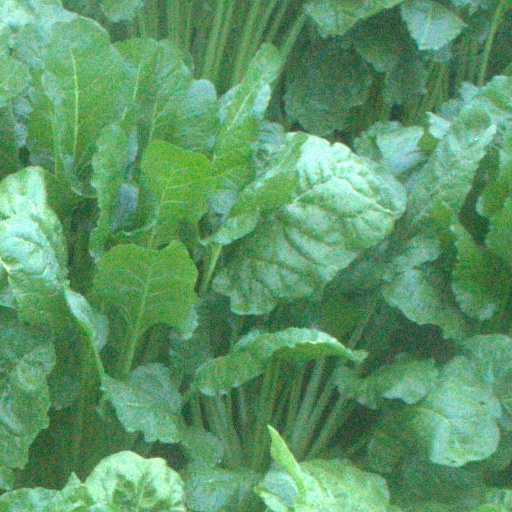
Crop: sugar beet